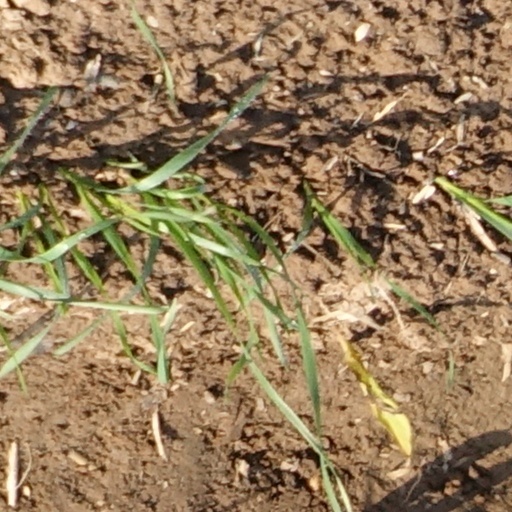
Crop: wheat